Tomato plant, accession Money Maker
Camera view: tilt-top (135 deg); turntable rotation: 120 degrees
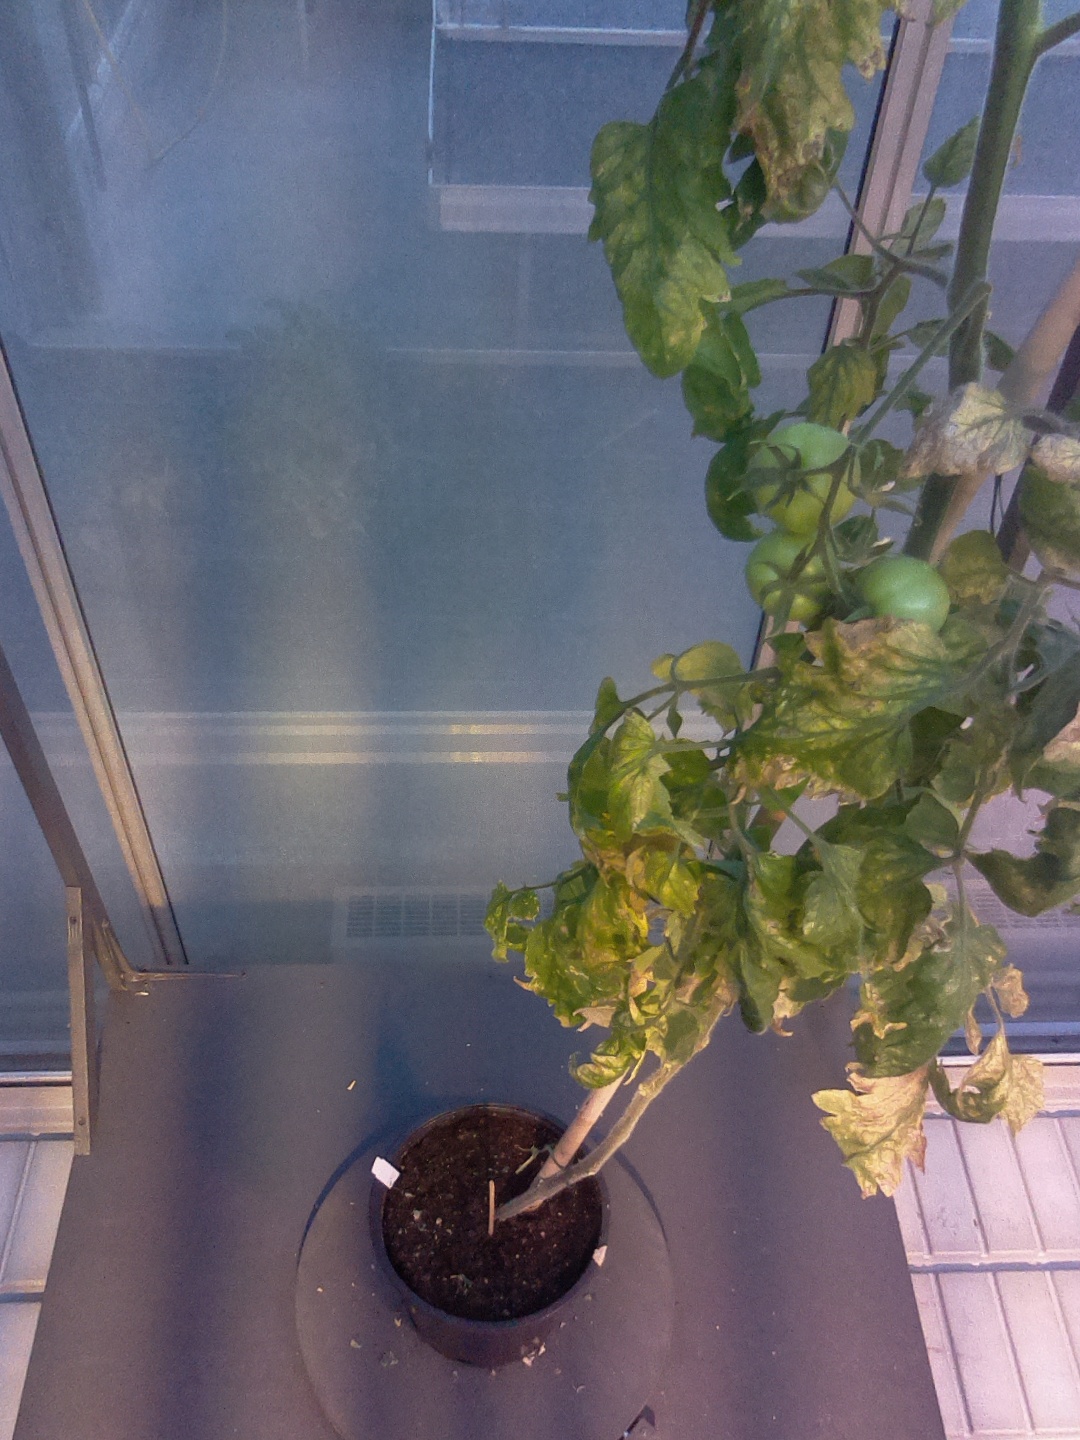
BBCH growth stage 79: 90% -100% of final fruit size